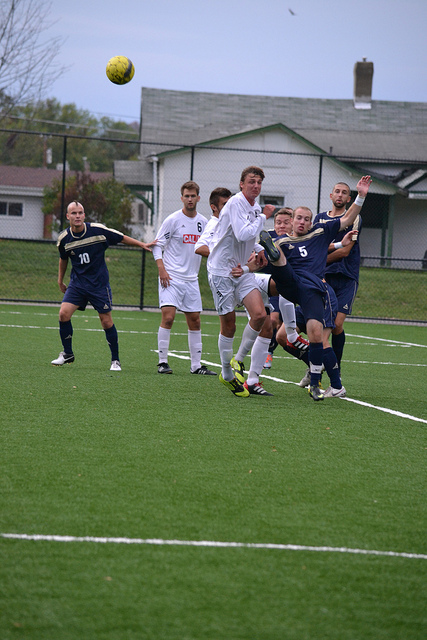
những người đàn ông đang tranh chấp bóng ở trên sân